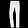
Label: Trouser